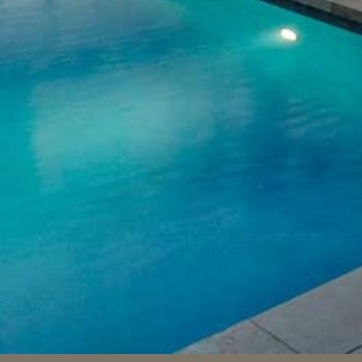
Material: water